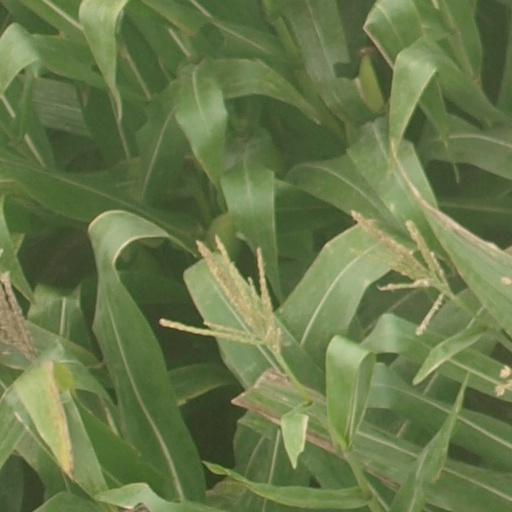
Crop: maize; corn